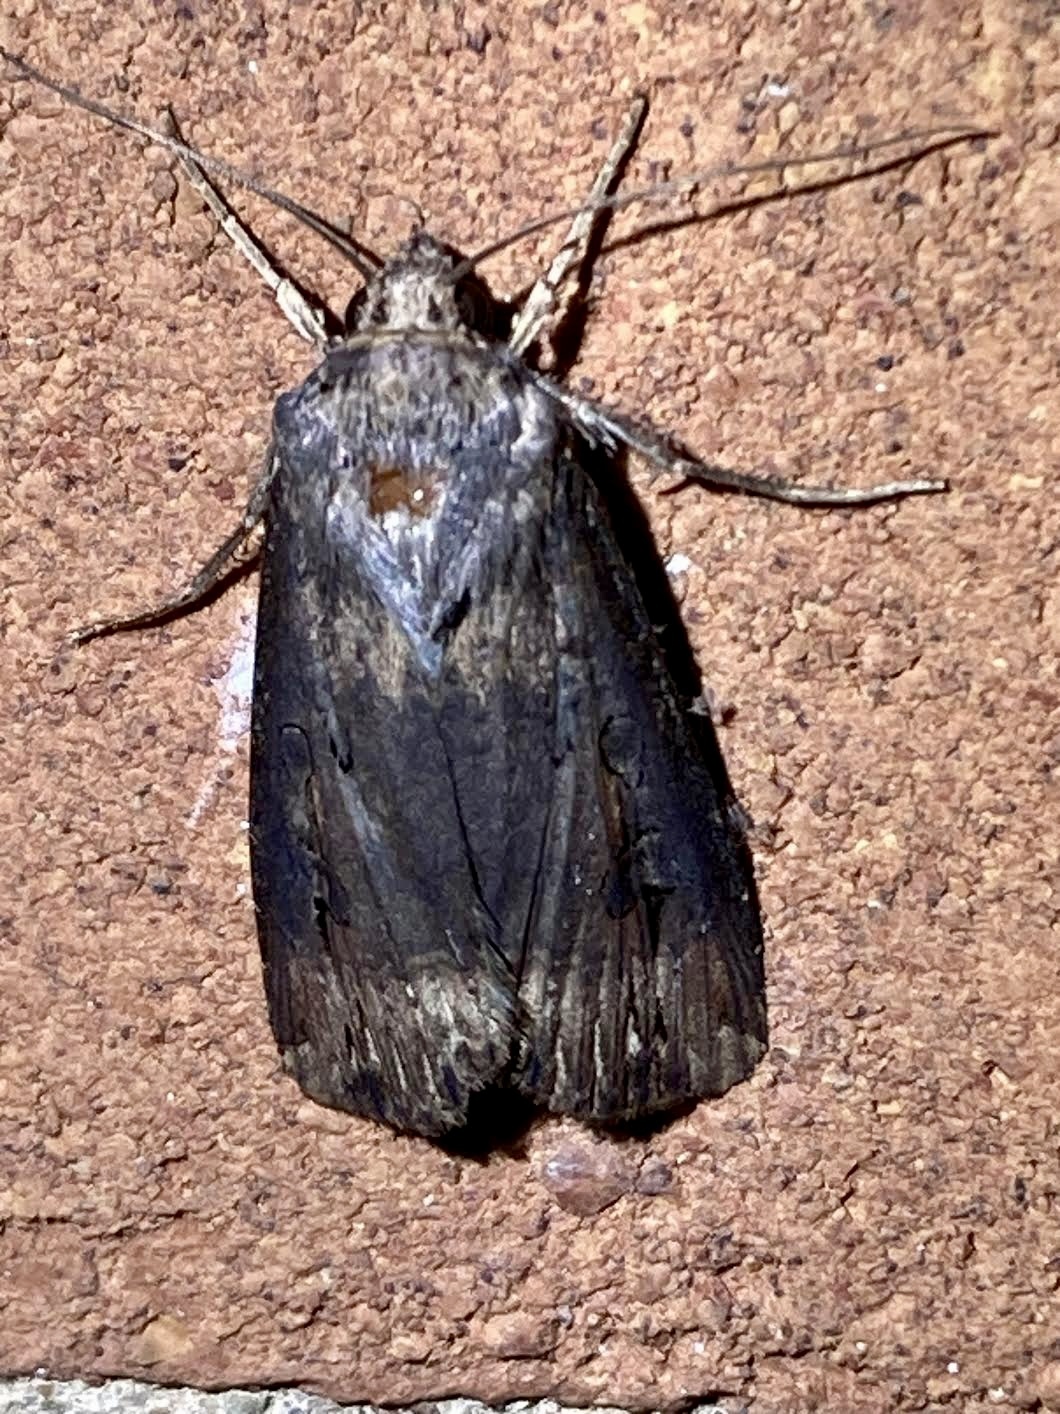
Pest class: cutworms